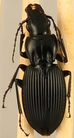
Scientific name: Pterostichus lachrymosus
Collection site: Mountain Lake Biological Station NEON (MLBS), plot MLBS_001